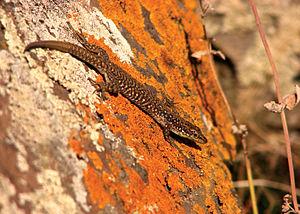
Darevskia raddei est une espèce de sauriens de la famille des Lacertidae.